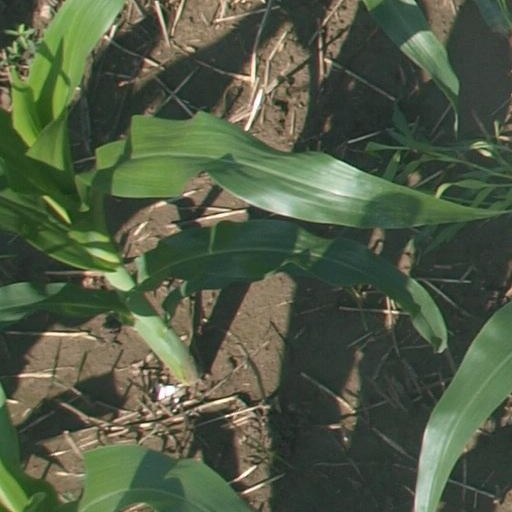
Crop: maize; corn